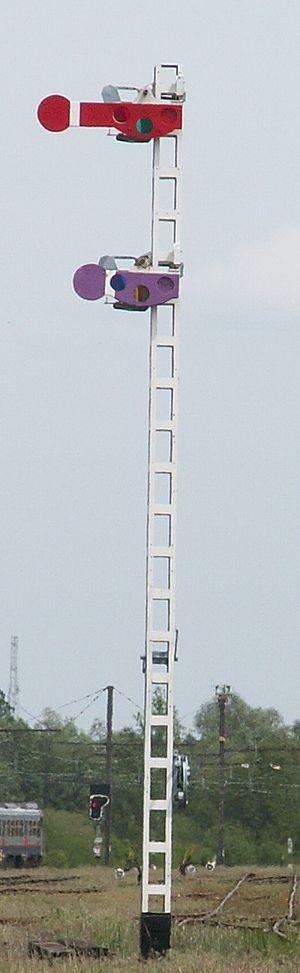
Signal mécanique Belge pour l'exploitation du chemin de fer - cibles prévues pour trois positions, dont l'une est aveugle conformément à la signalisation à deux positions. Il s'agit d'un signal combiné, la cible rouge donne l'indication principale, et la cible mauve annonce le signal suivant. Ce signal est conservé par l'asbl Patrimoine Ferroviaire touristique (PFT), dans la cour de son Musée du rail à Saint Ghislain, dans le Hainaut
Patrimoine ferroviaire et tourisme est une association active dans la promotion et la préservation du patrimoine ferroviaire belge au sens large.